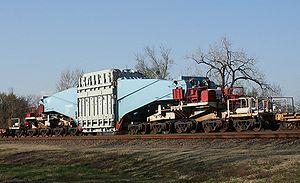
Un bogie est un chariot situé sous un véhicule ferroviaire, sur lequel sont fixés les essieux. Il est mobile par rapport au châssis du véhicule et destiné à s'orienter convenablement dans les courbes.
Un wagon pour transports exceptionnels ou wagon « mille-pattes » est un type très spécialisé de wagons de marchandises dans les chemins de fer. Affecté exclusivement aux transports exceptionnels et capable d'accepter des chargements hors-gabarit, il relève du type UIC-U.